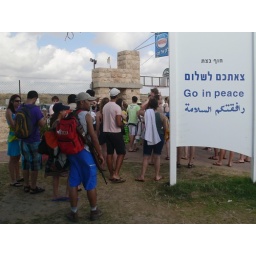
I saw this sign when leaving a beach in Rosh Hanrika near the Lebanese border in North Israel